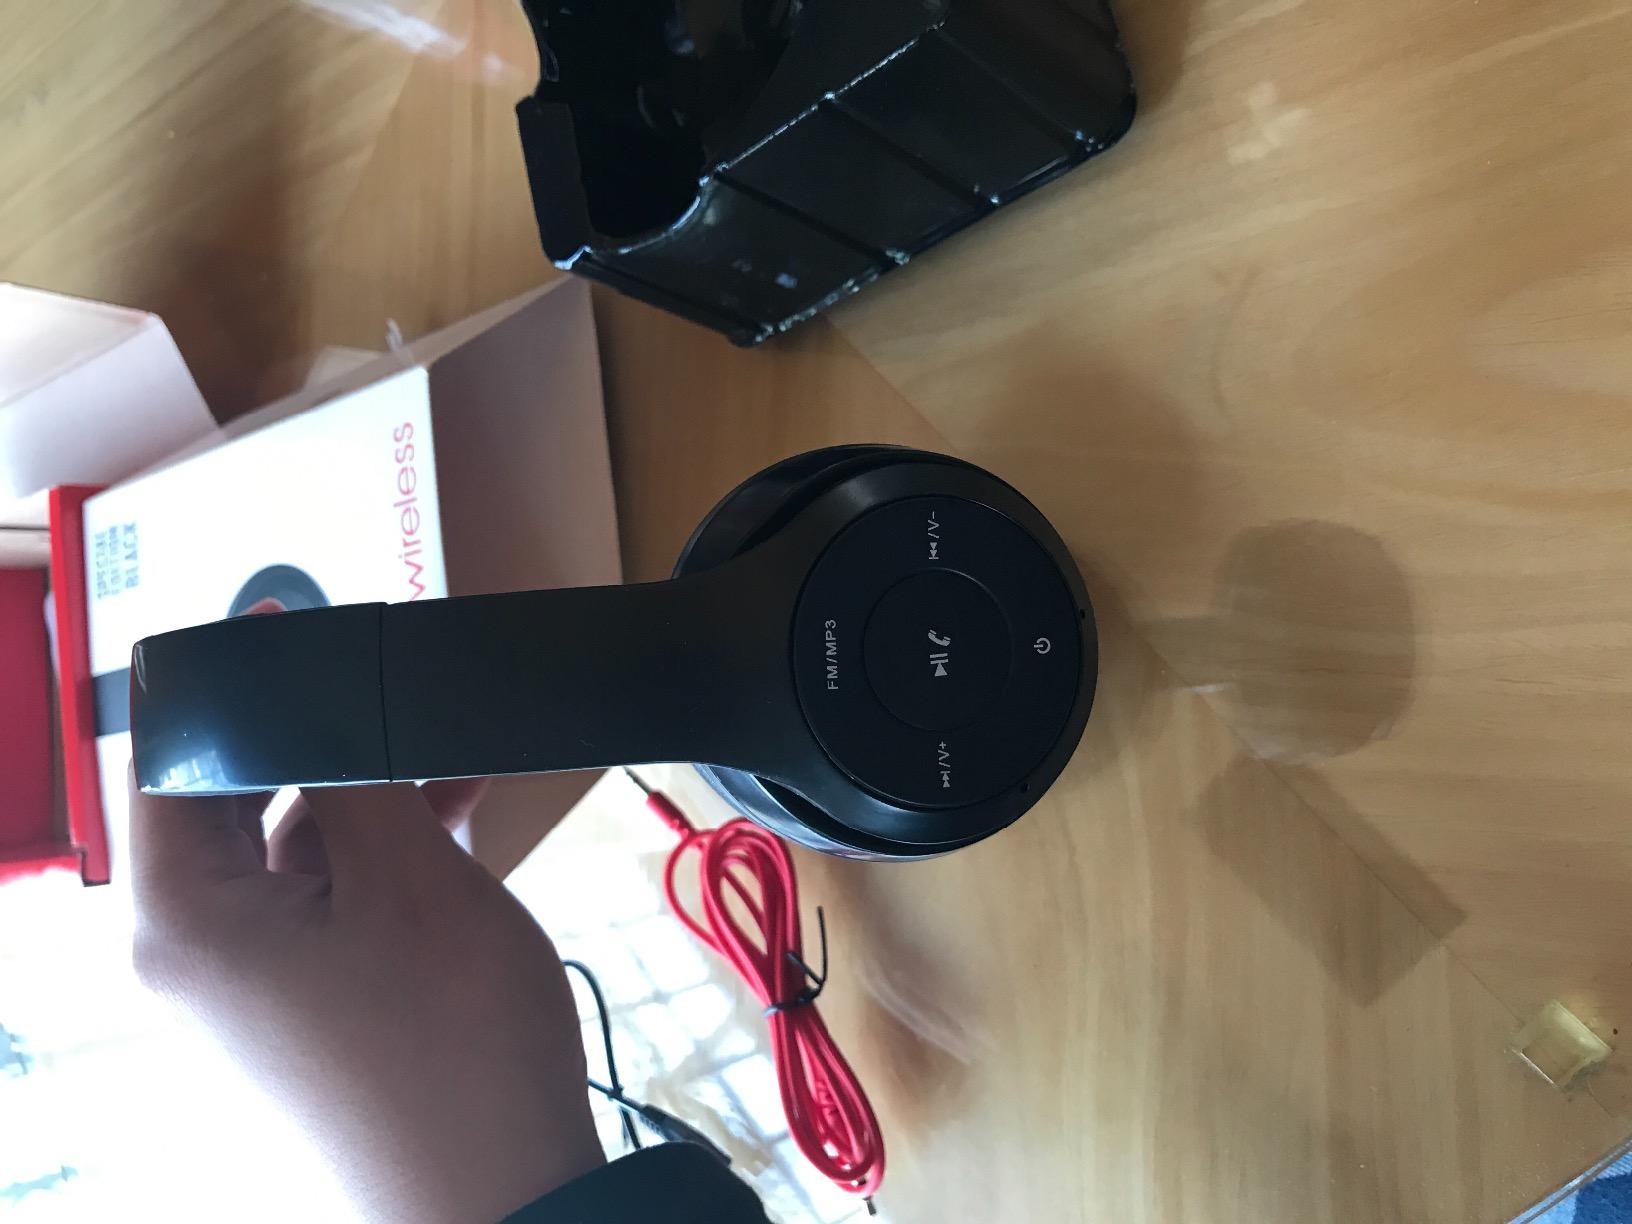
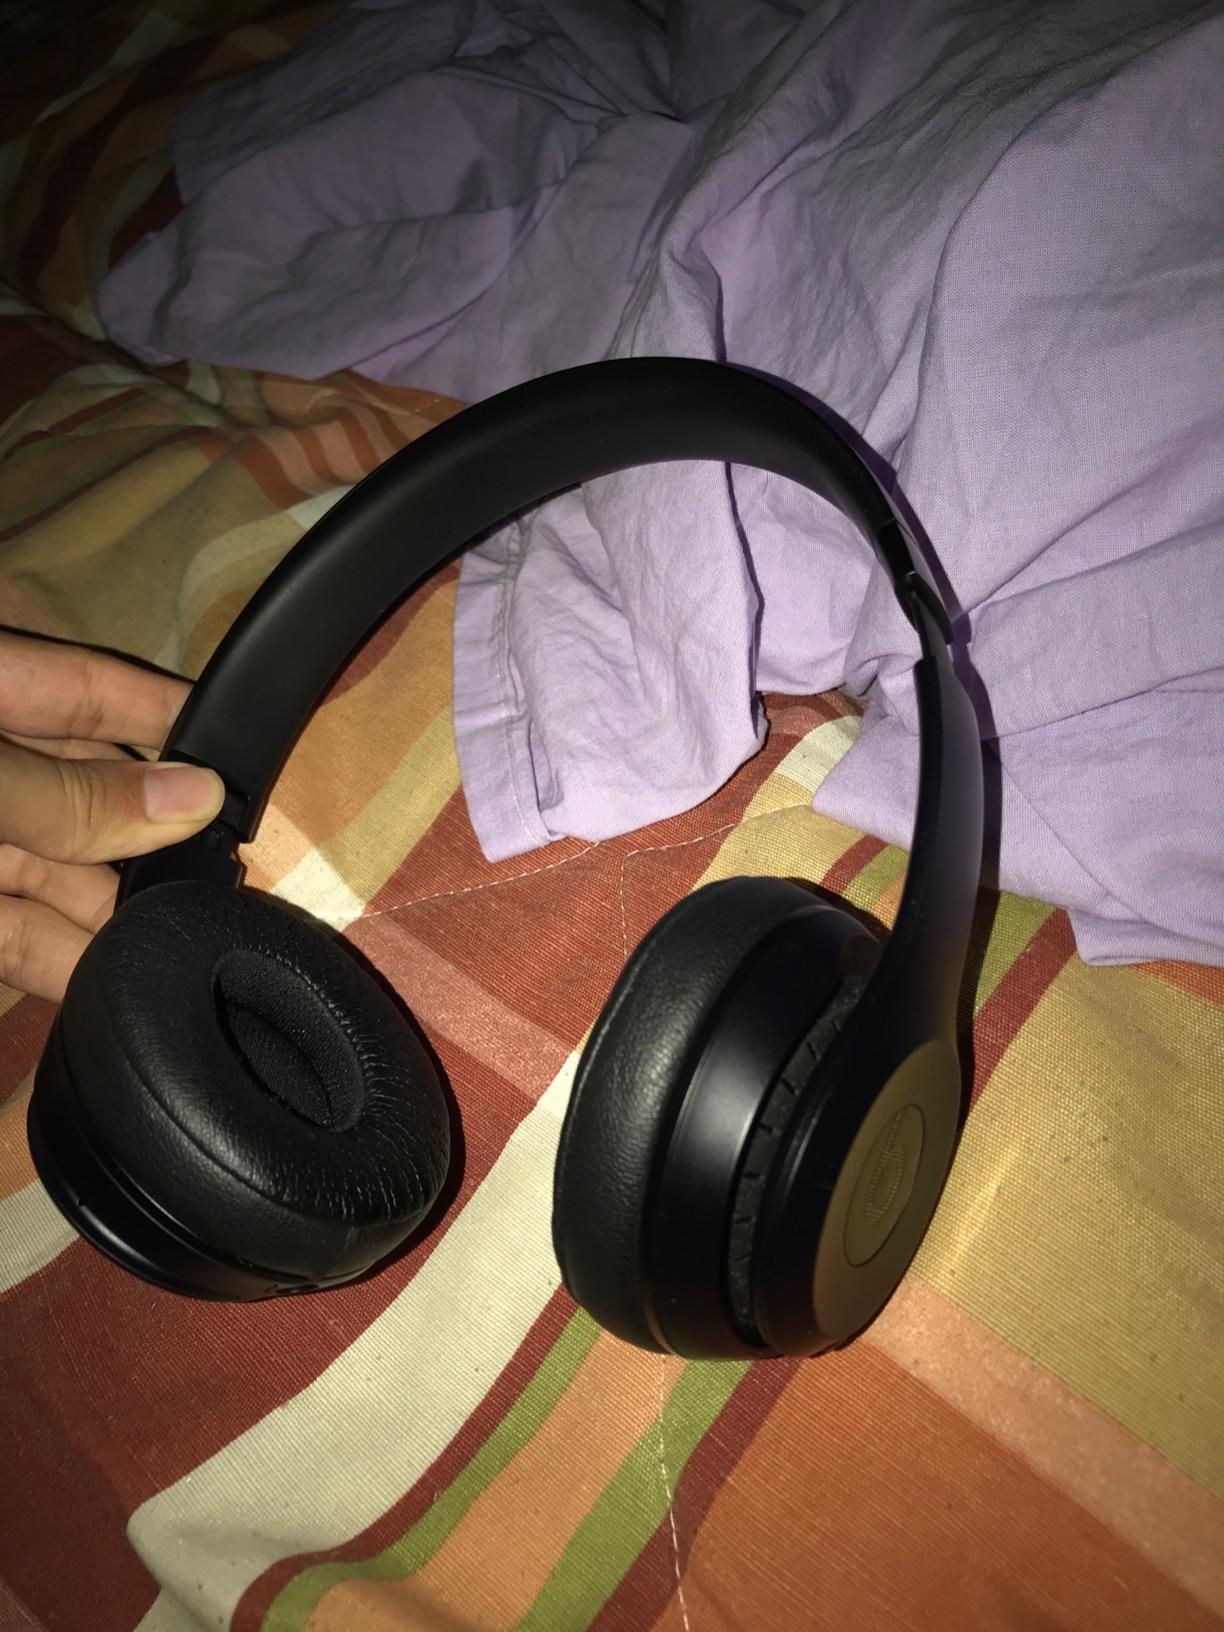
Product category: headphones
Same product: yes